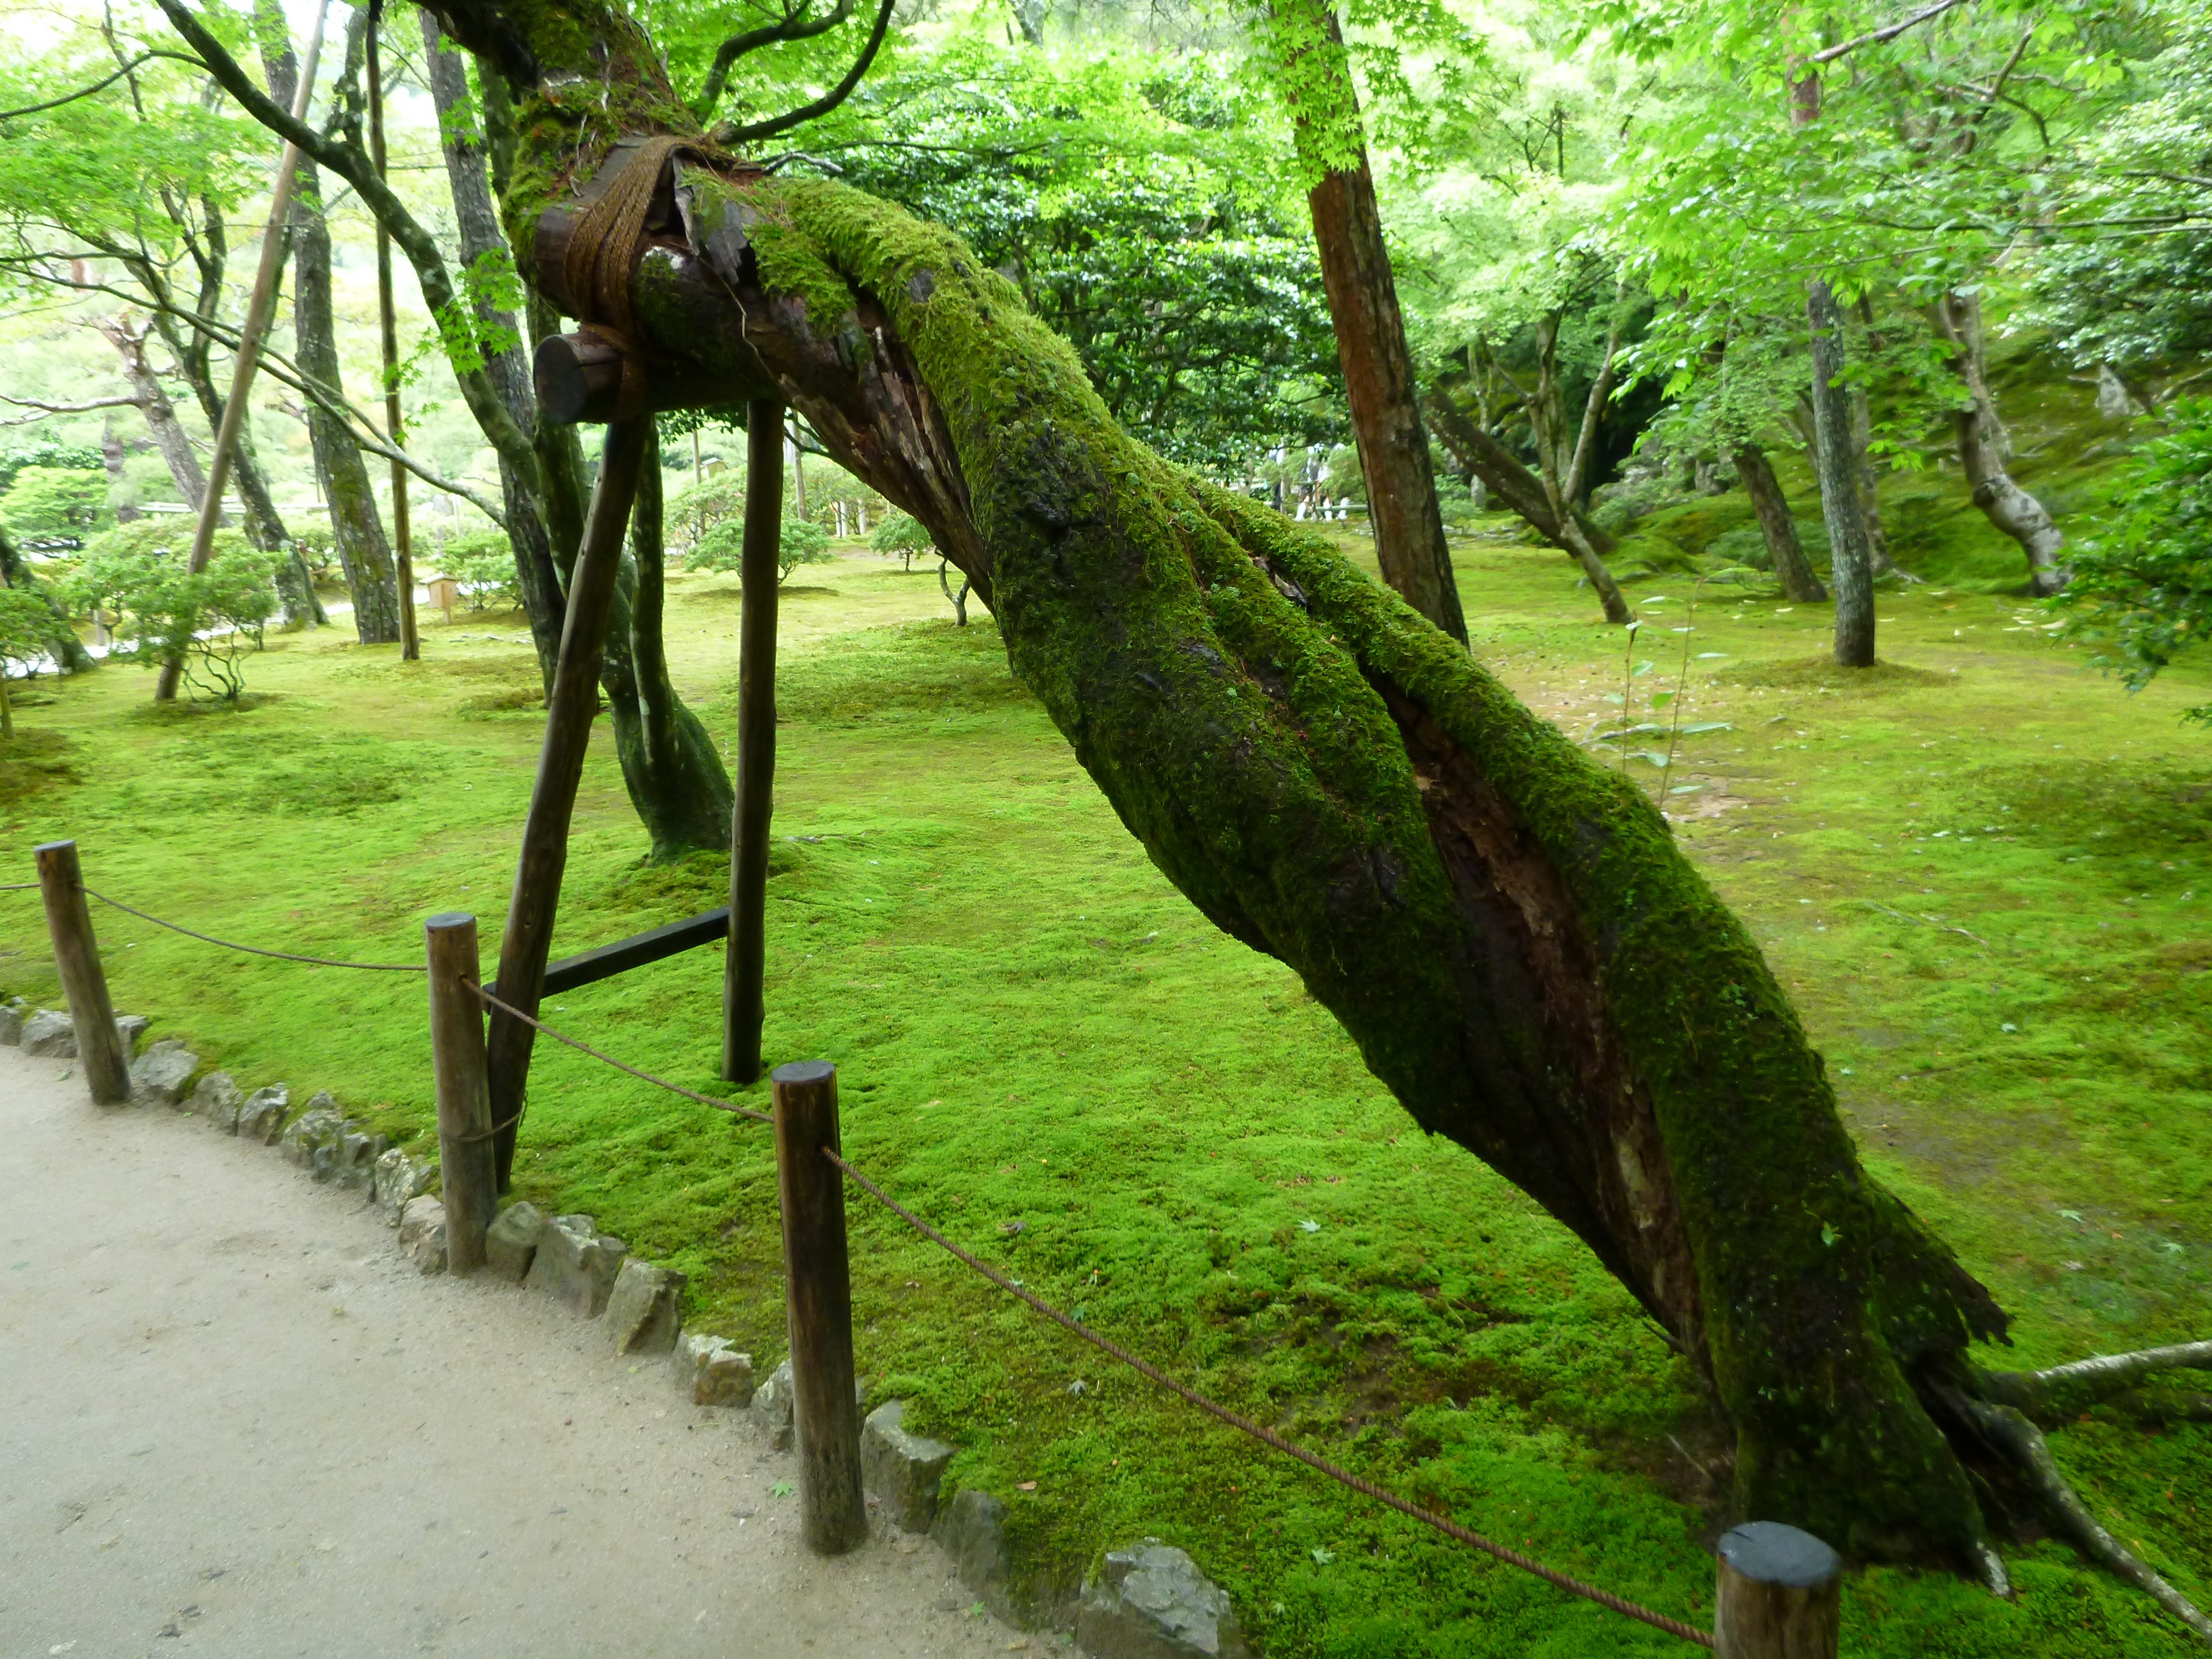
tree, forest, branch, plant, leaf, flower, trunk, green, jungle, botany, garden, flora, rainforest, deciduous, woodland, rural area, woody plant, arecales